Europa (rocket)

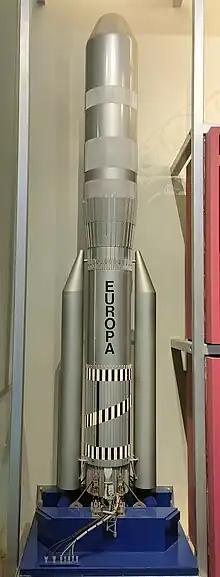
Europa 3 model

Born out of the cooperation between multiple countries, the first version was named ELDO-A and then Europa 1, and was composed of three stages: